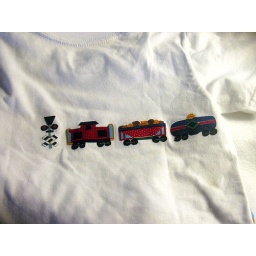
Ride the train short and t-shirt boy set- the train extends all the way around to the back